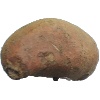
Label: Potato Sweet 1